American Jews

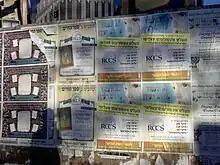
A typical poster-hung wall in Jewish Brooklyn, New York

According to the 1990 National Jewish Population Survey, 38% of Jews were affiliated with the Reform tradition, 35% were Conservative, 6% were Orthodox, 1% were Reconstructionists, 10% linked themselves to some other tradition, and 10% said they are "just Jewish".